Our Town (The X-Files)

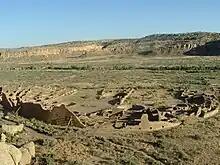
Part of the episode was inspired by Spotnitz's discovery that archaeologists had uncovered boiled human bones in Chaco Canyon, New Mexico ("pictured in background").

"Our Town" was written by future executive producer Frank Spotnitz and directed by Rob Bowman. The episode was Spotnitz's first stand-alone episode for the show, and because of that he decided to write about "the most despicable and vile things he could imagine", which in this case was cannibalism occurring at a chicken processing plant. Spotnitz was also inspired by the thriller "Bad Day at Black Rock" (1955) (about a town that holds a terrible secret) and an article he read while a student at University of California, Los Angeles about salamander cannibalism and how such behavior makes the animals sick. When the episode was being scripted, these ideas were later supplemented with medical research about kuru, a very rare, incurable neurodegenerative disorder that was formerly common among the Fore people of Papua New Guinea.